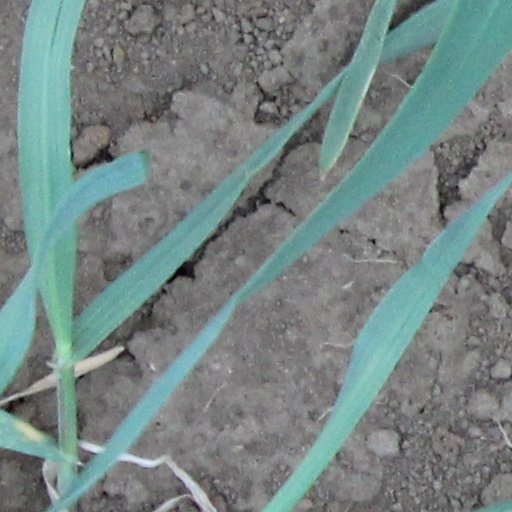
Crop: wheat